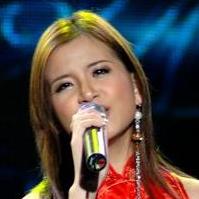
Age: 17